Fisherman's Wharf, San Francisco

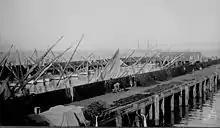
Feluccas at Fisherman's Wharf at the foot of Union Street, circa 1891

In 1884, the first state-owned Fisherman's Wharf was built at the foot of Union Street, jutting out from the shore on a north by northeast angle, comprising a long narrow rectangle about 450 feet long and 150 feet wide, with an entrance along the leeward eastern side.